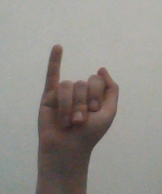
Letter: meem